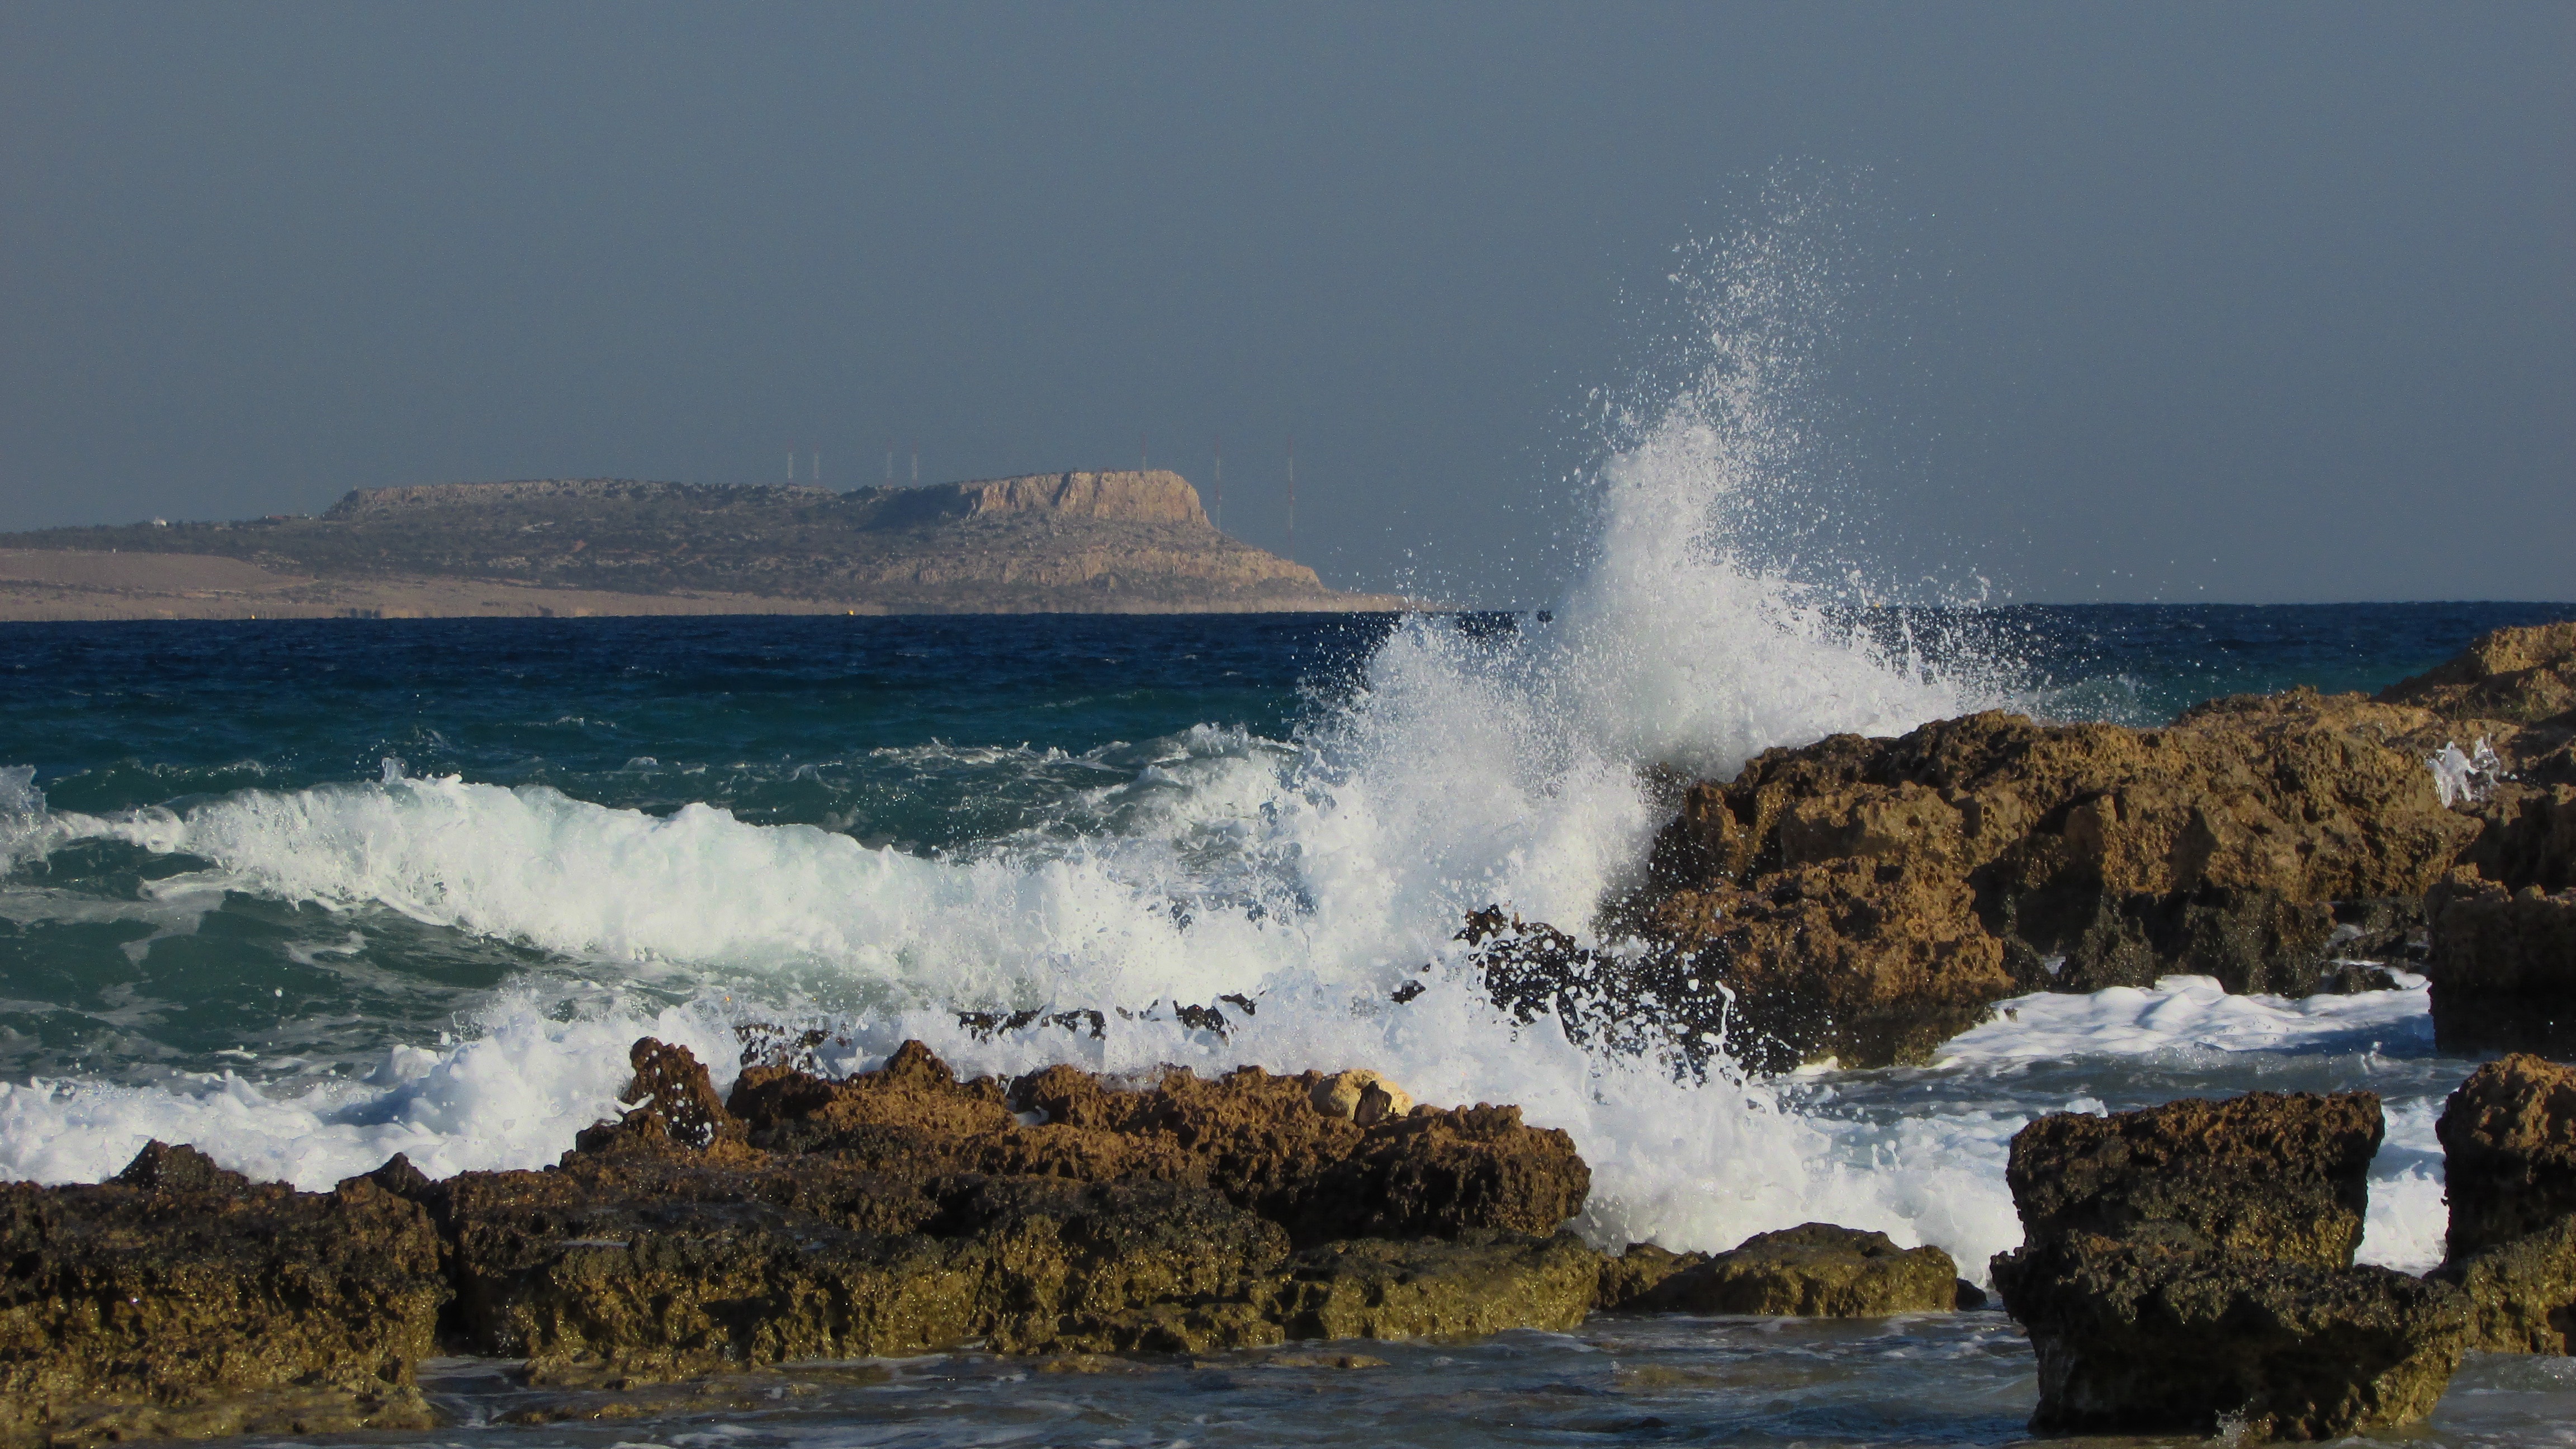
beach, sea, coast, water, nature, rock, ocean, horizon, white, shore, wave, wind, motion, cliff, foam, cove, tower, splash, spray, bay, terrain, splashing, body of water, crash, energy, power, break, rocky coast, breakwater, cape, powerful, smashing, breaking, smash, wind wave